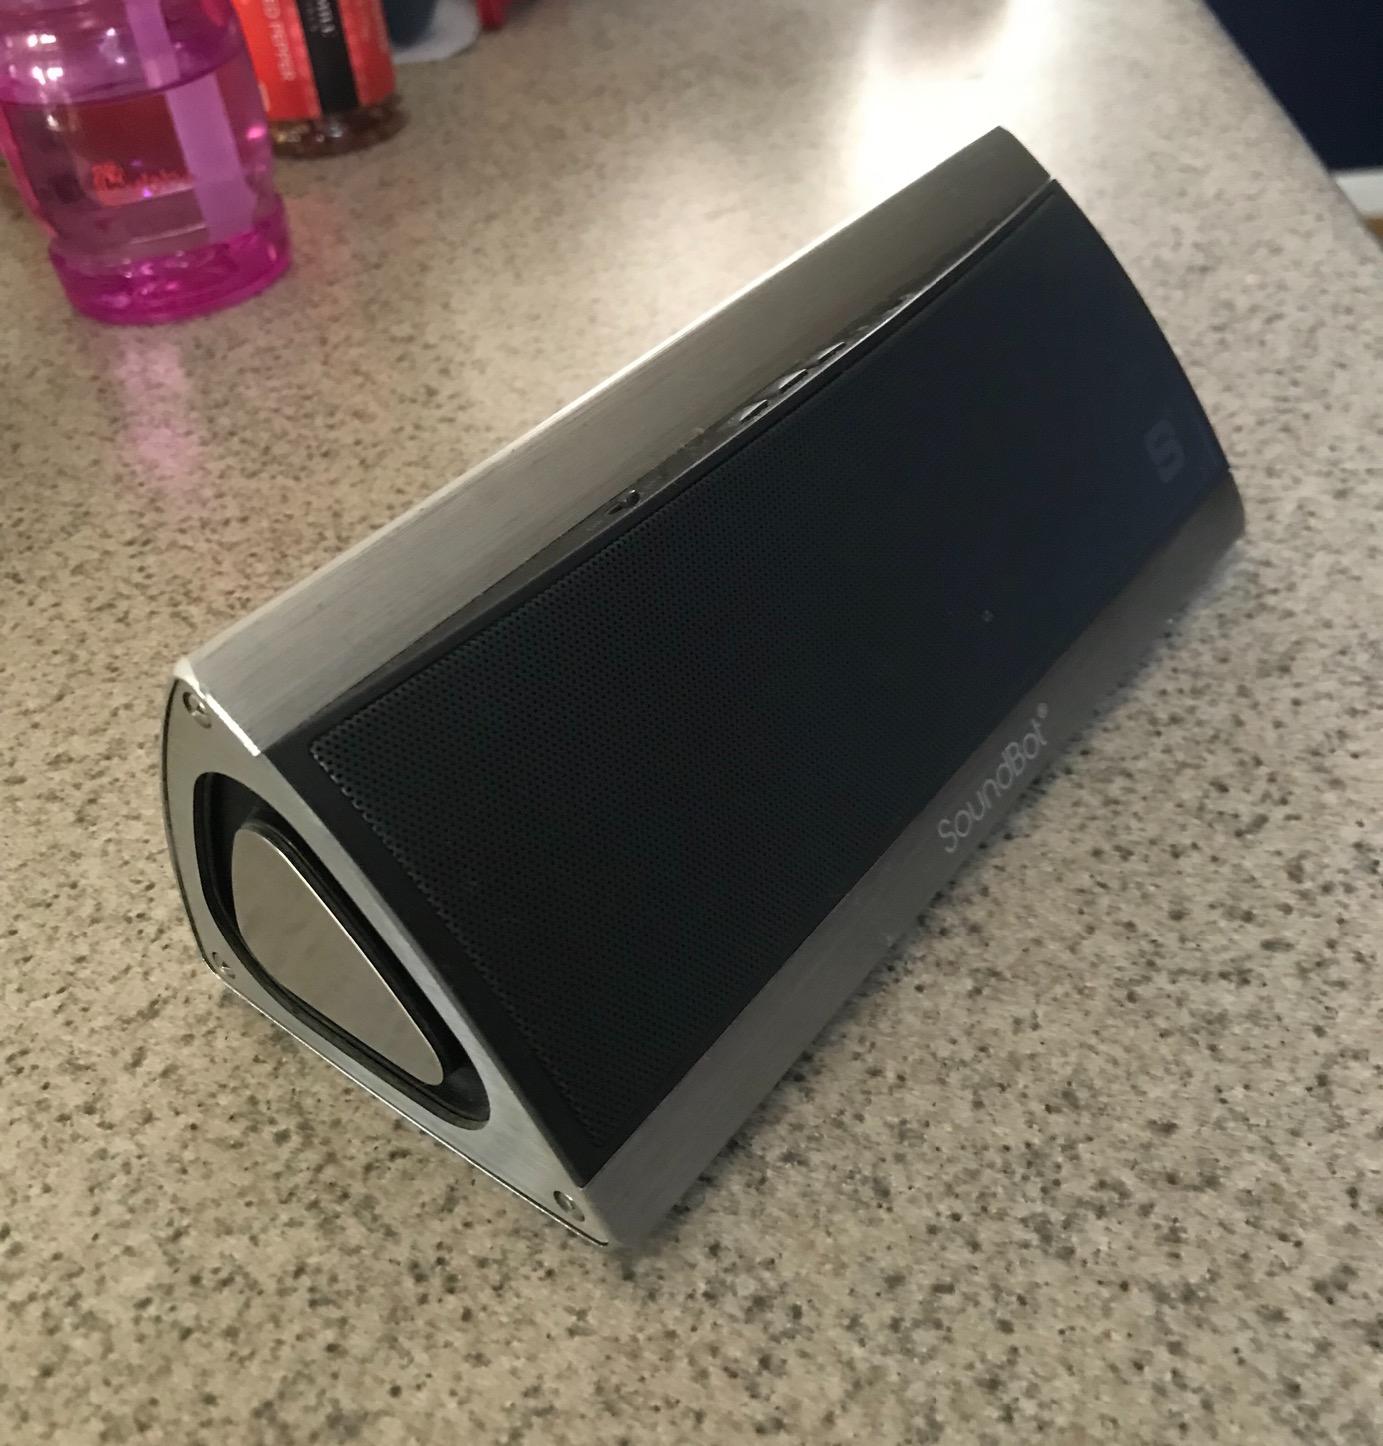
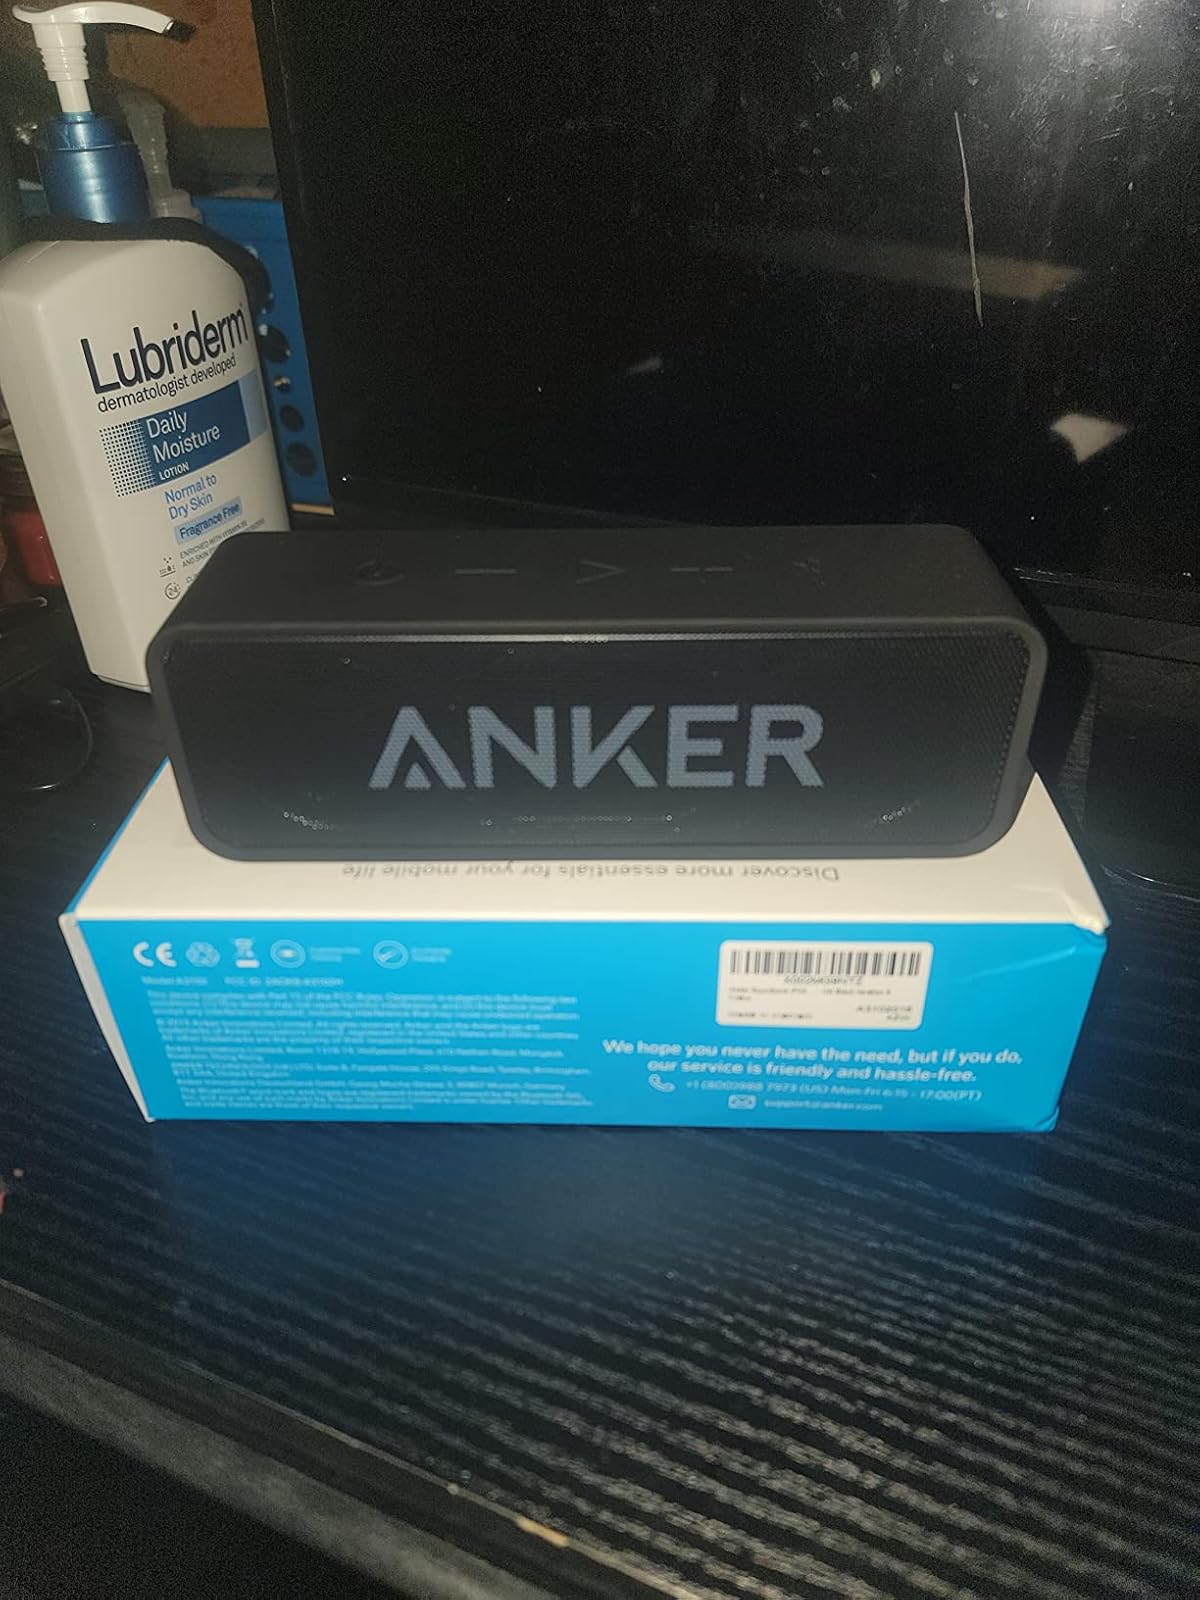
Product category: speaker
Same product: no